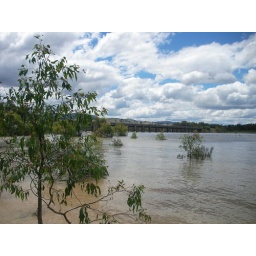
051/2011 This is the first time there has been water under the Bonnie Doon bridge in about 15 years